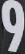
Number: 9